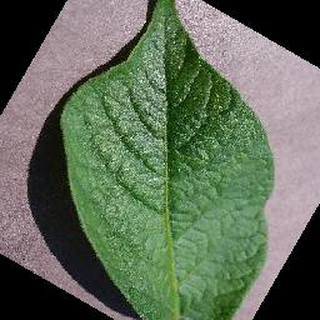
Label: healthy_potato